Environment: real
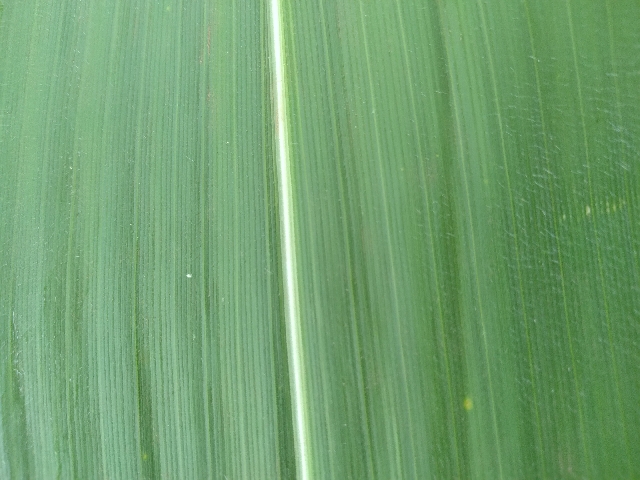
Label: healthy